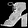
Label: Sandal